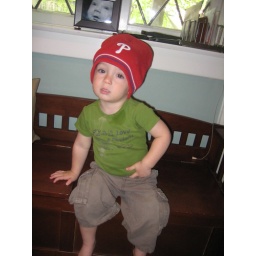
sleepy boy in a very dirty shirt : sign of a good day